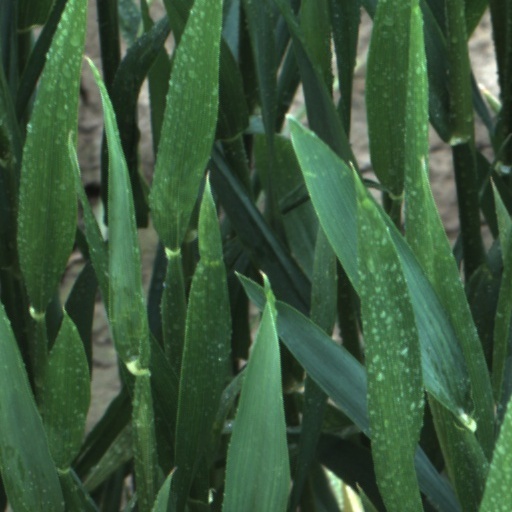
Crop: wheat